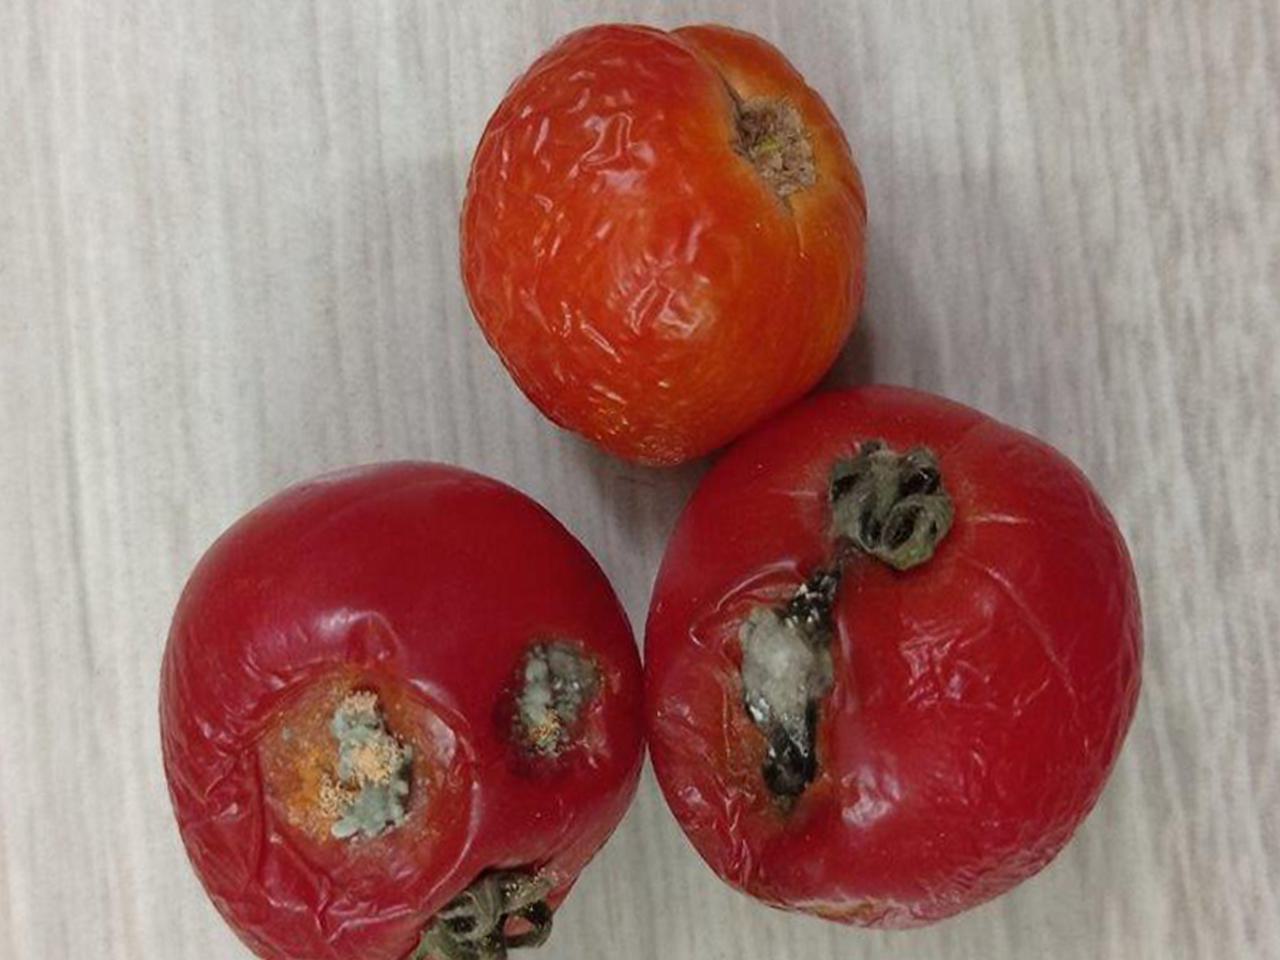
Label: Rotten